Hole in the Wall (Australian game show)

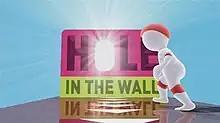

Hole in the Wall was an Australian television game show hosted by Jules Lund, based on the Japanese game show "Brain Wall". In the show, contestants are required to fit though holes in a polystyrene wall that moves towards them.